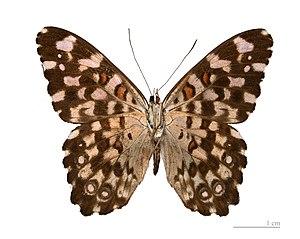
Hamadryas chloe est une espèce d'insectes lépidoptères de la famille des Nymphalidae, sous-famille des Biblidinae, de la tribu des Ageroniini, et du genre Hamadryas.